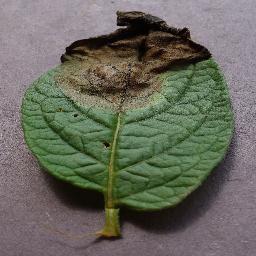
Label: Potato___Late_blight